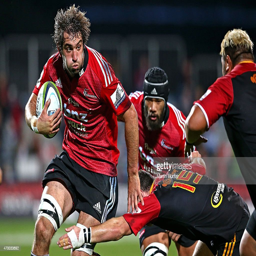
rugby player is tackled during the round match .